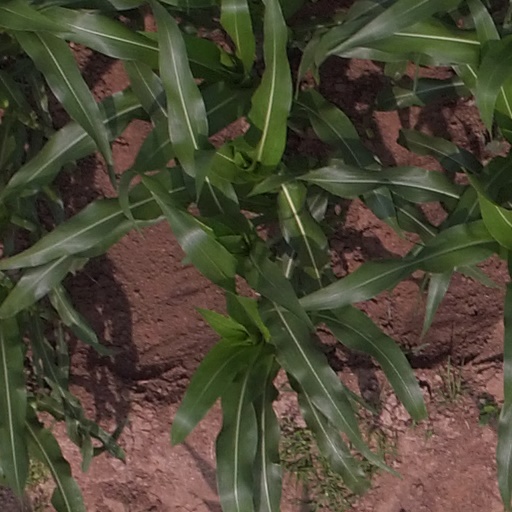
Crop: maize; corn